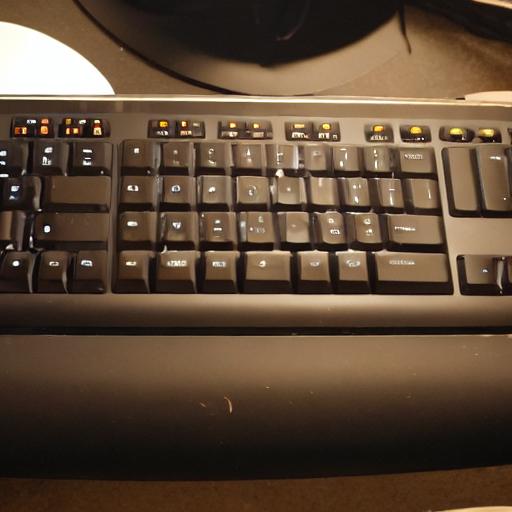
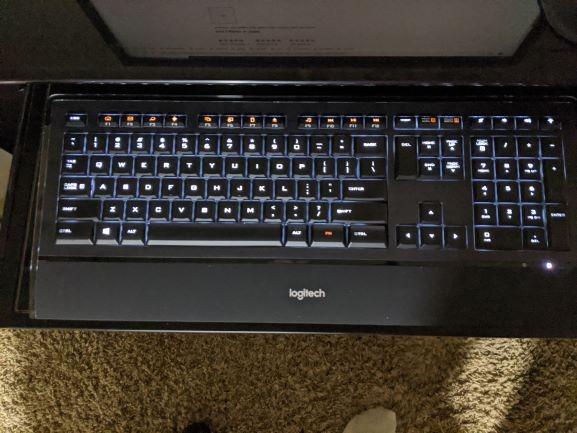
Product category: keyboard
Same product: no